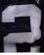
Number: 2